Diabetes

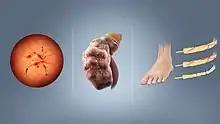
Retinopathy, nephropathy, and neuropathy are potential complications of diabetes

Common symptoms of diabetes include increased thirst, frequent urination, extreme hunger, and unintended weight loss. Several other non-specific signs and symptoms may also occur, including fatigue, blurred vision, sweet smelling urine/semen and genital itchiness due to "Candida" infection. About half of affected individuals may also be asymptomatic. Type 1 presents abruptly following a pre-clinical phase, while type 2 has a more insidious onset; patients may remain asymptomatic for many years.